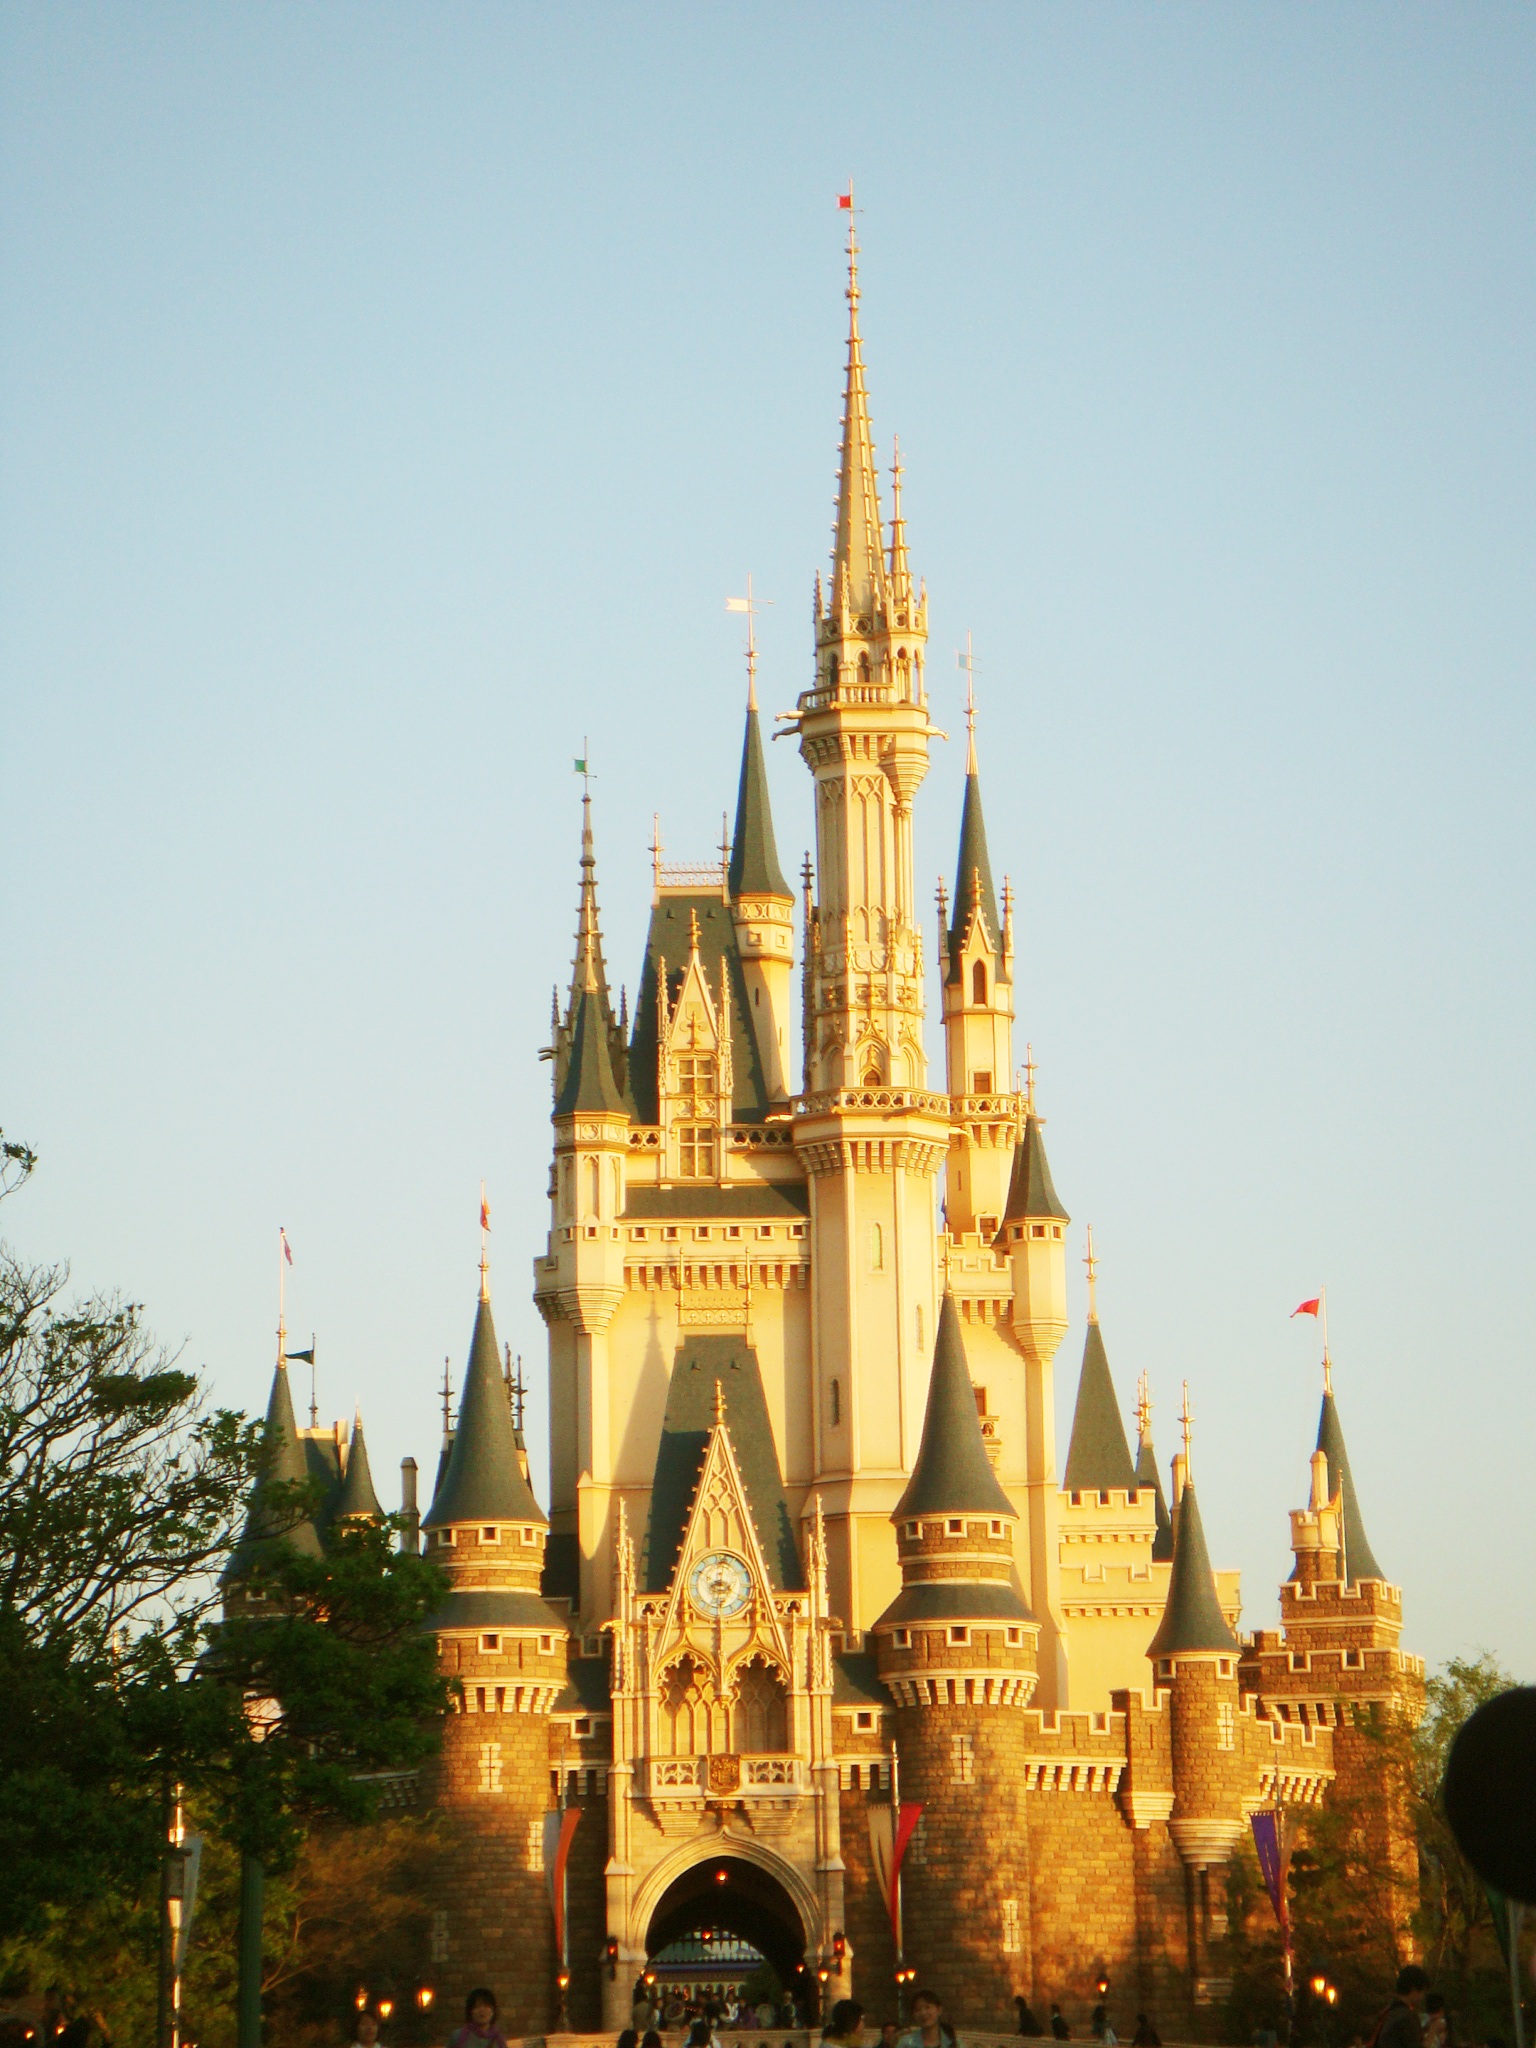
building, travel, amusement park, tower, castle, landmark, cathedral, japan, place of worship, disney, picnic, tokyo, temple, resort, disney land, huh a prominent, tokyo disneyland